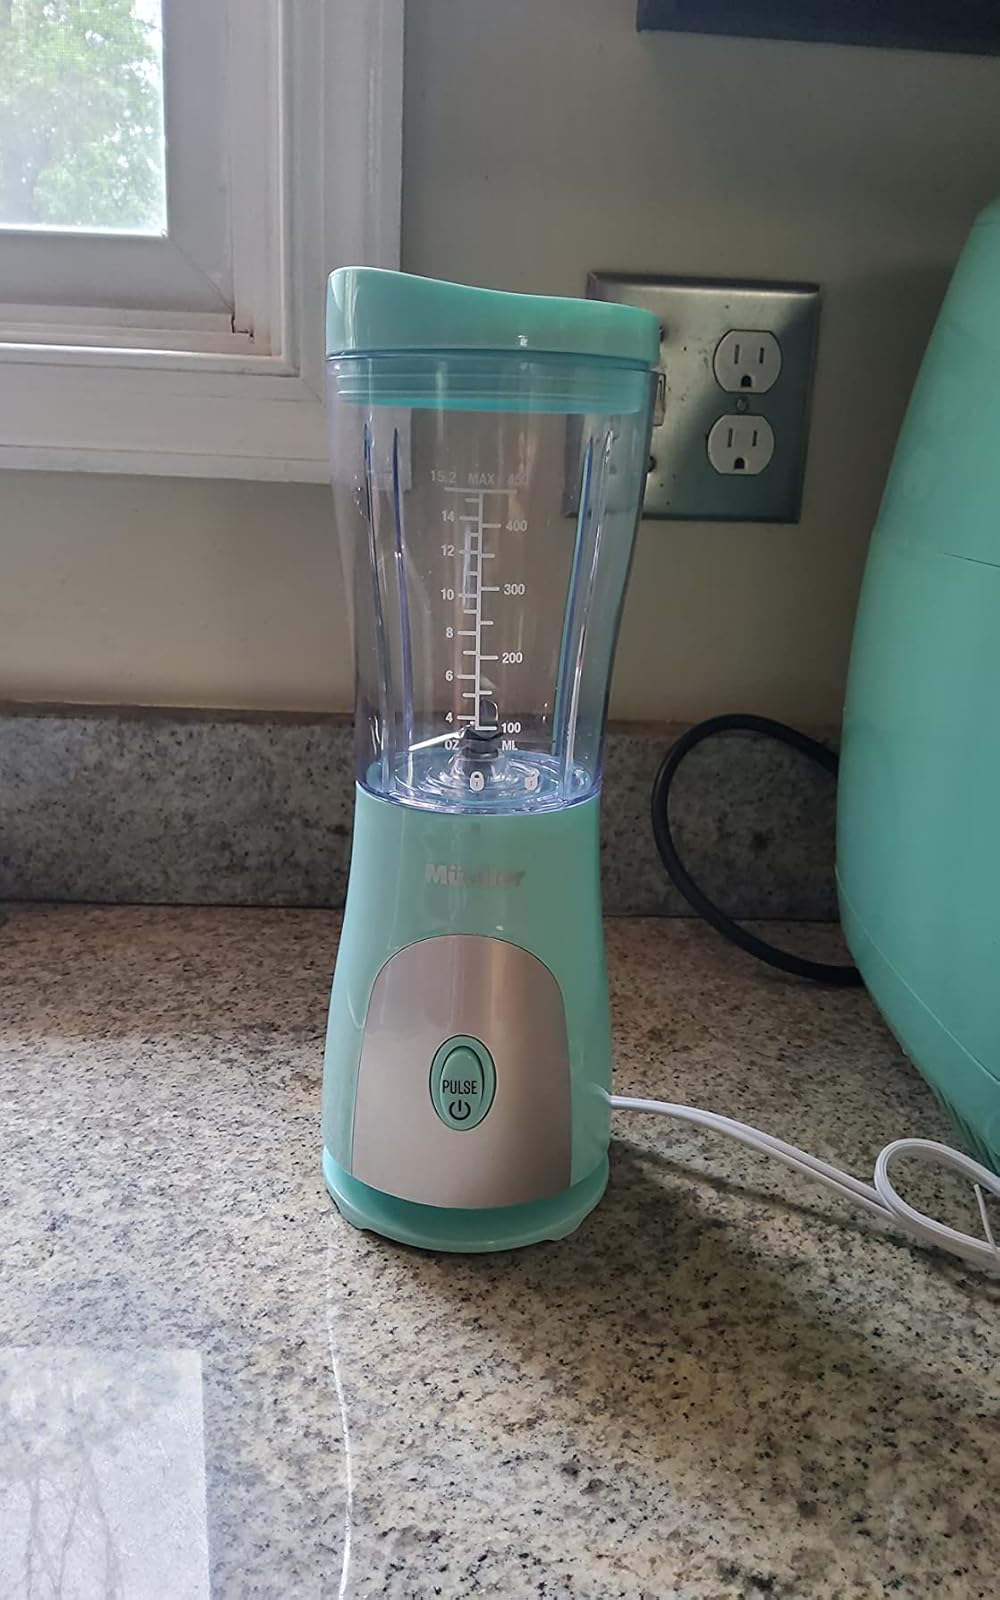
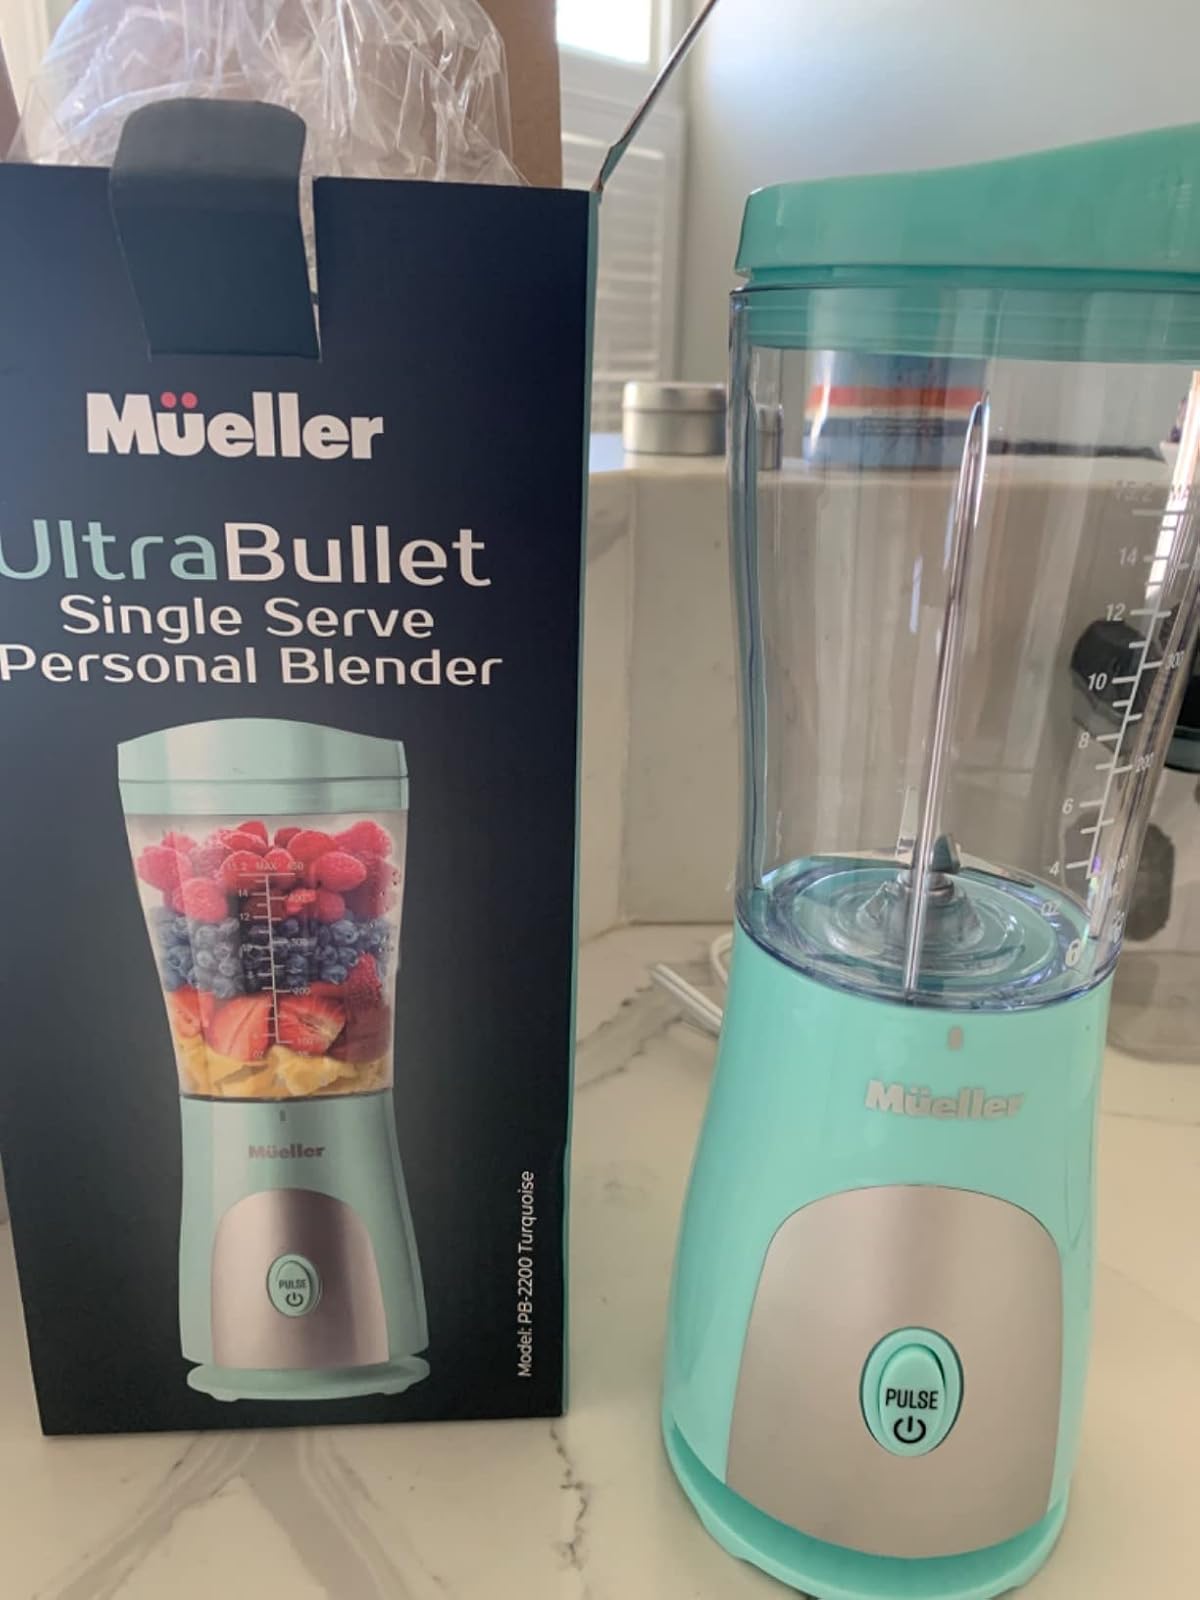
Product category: items_blender
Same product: yes